Reynolds Channel

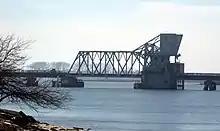
The Wreck Lead Bridge carries the LIRR's Long Beach Branch over the channel.

Reynolds Channel is a strait in Nassau County, New York that separates Long Beach Barrier Island, which contains the City of Long Beach and the villages of Atlantic Beach, Lido Beach, and Point Lookout, from Long Island, Barnum Island, Harbor Isle, and various uninhabited islands between Long Beach Island and Long Island. The channel begins at the East Rockaway Inlet to the west, and ends at Point Lookout to the east, where it merges with the Jones Inlet.